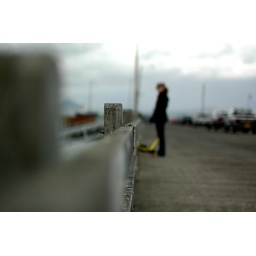
The house used in the Goonies is on a hill behind me.